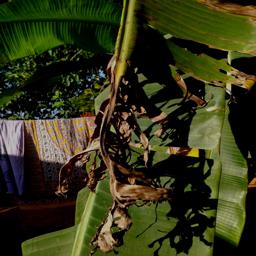
Label: MALBHOG LEAF